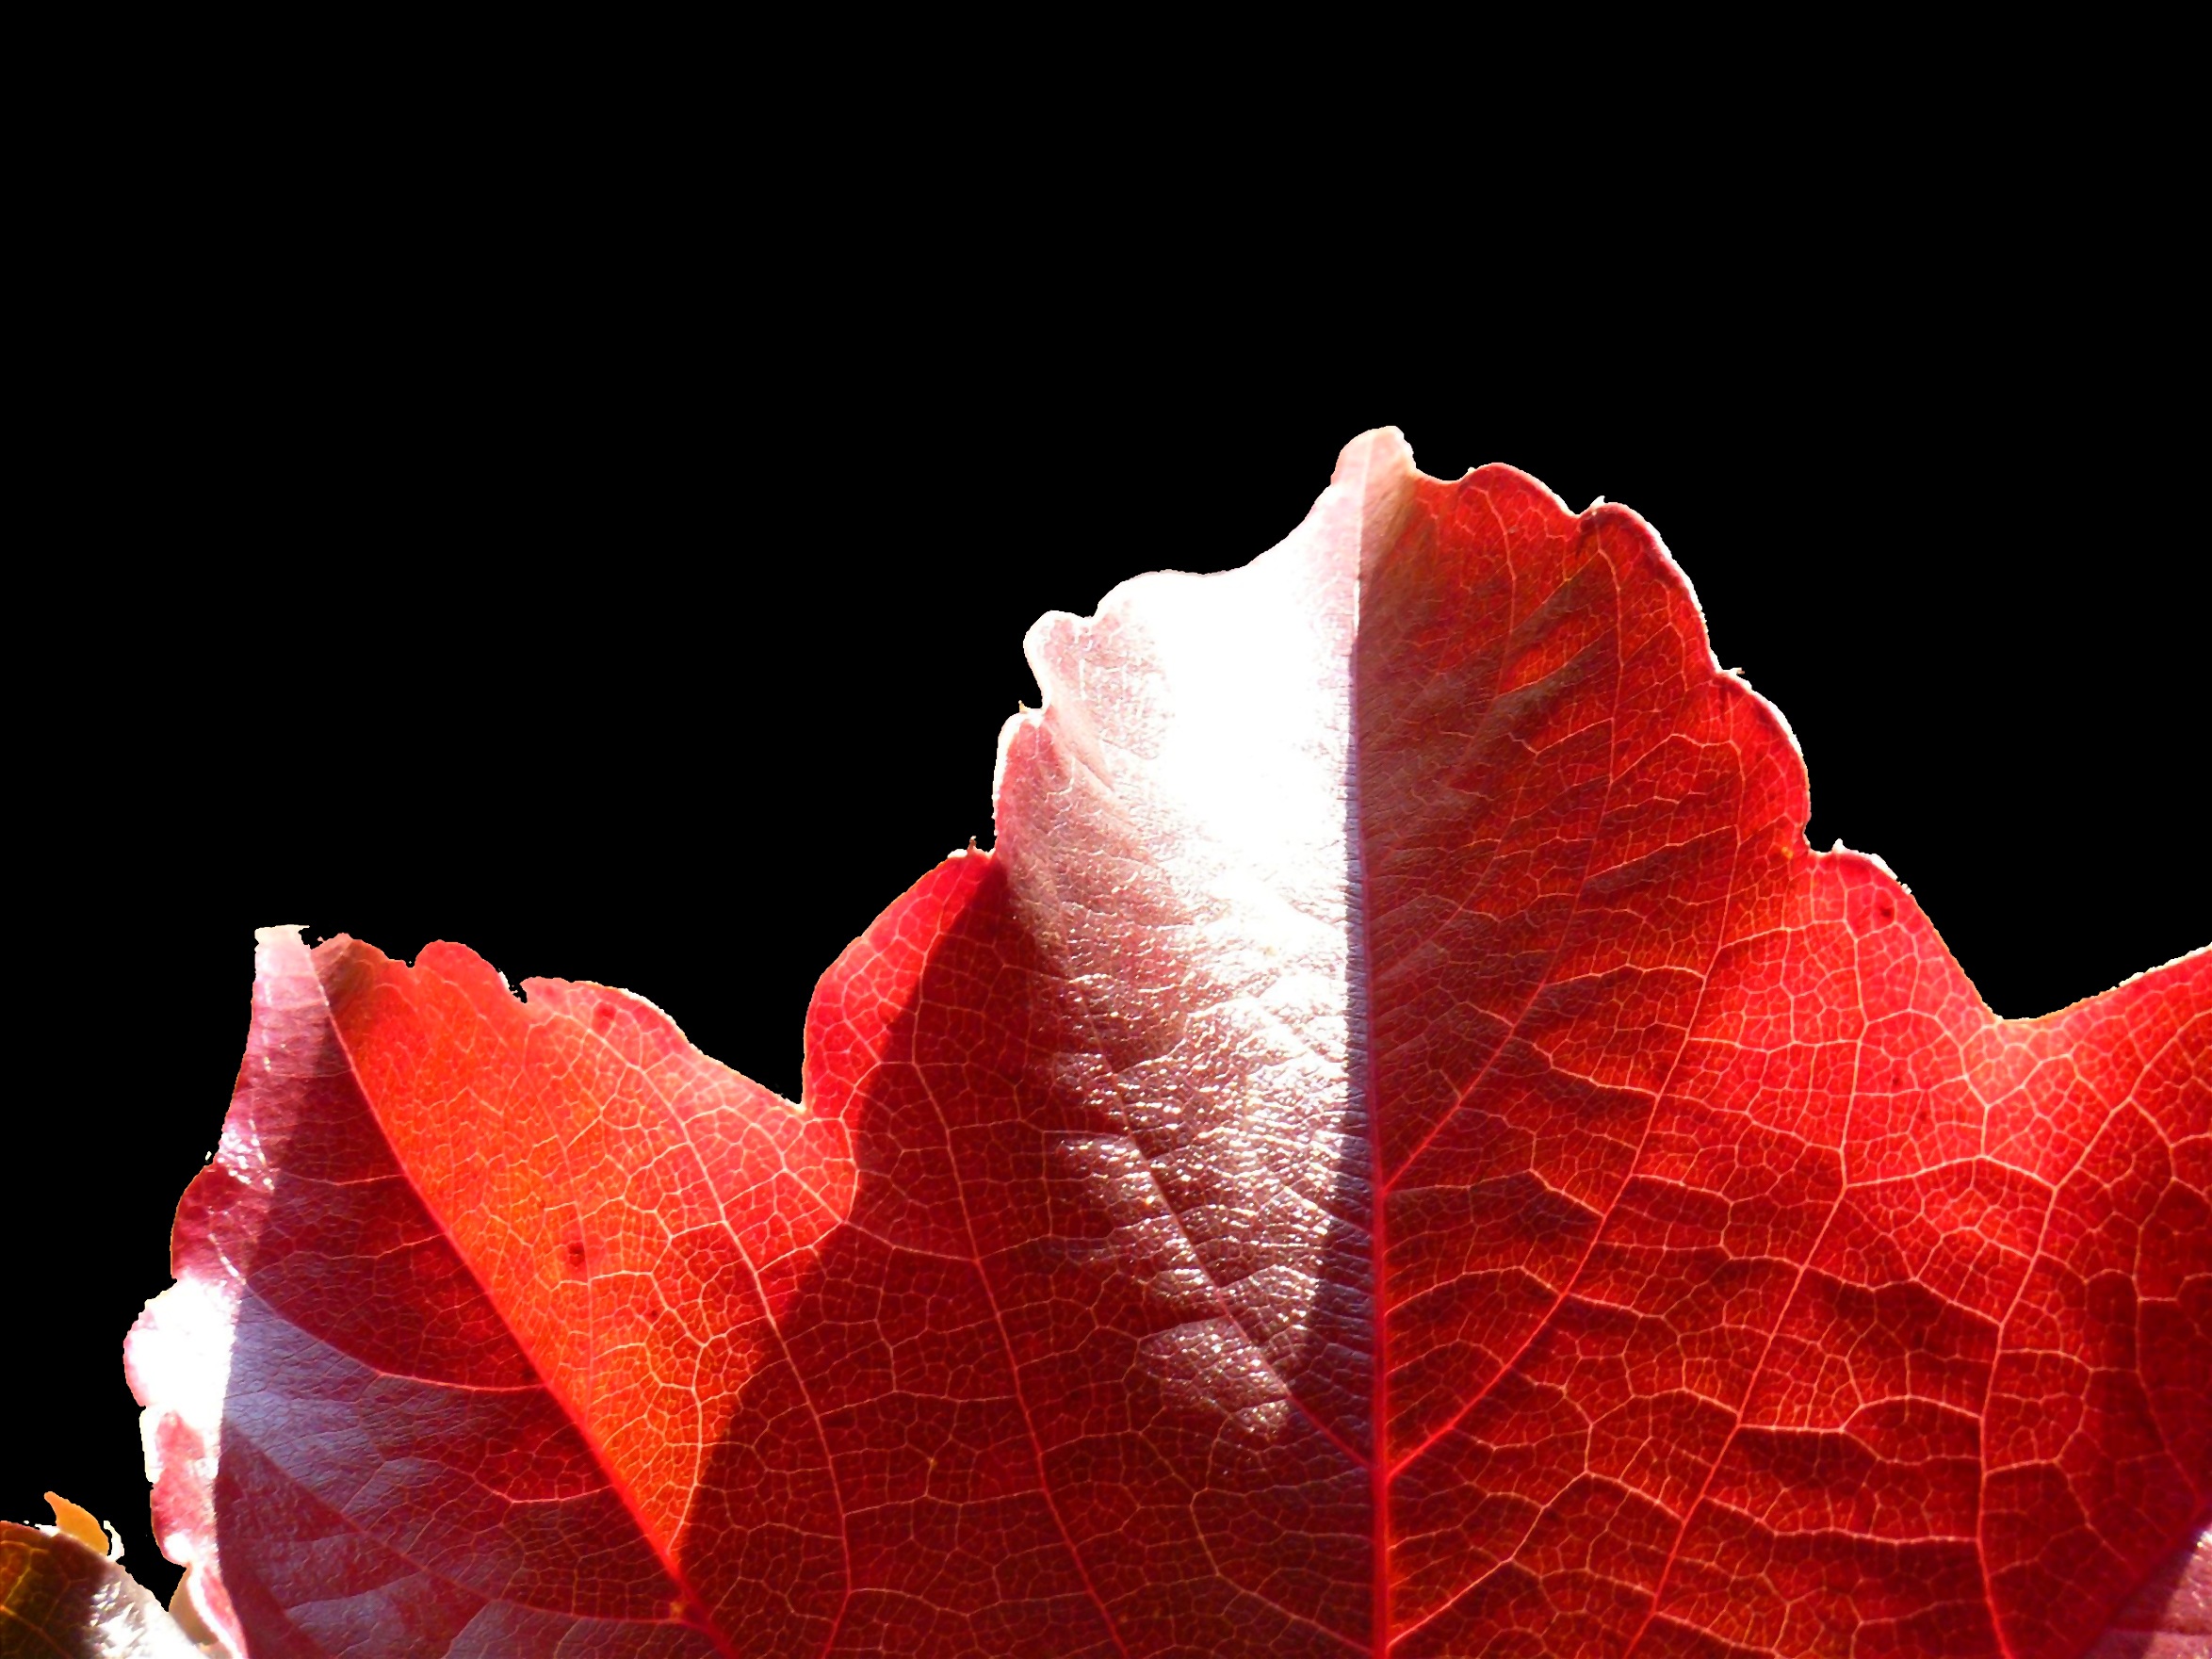
nature, plant, photography, leaf, flower, petal, red, color, autumn, colorful, pink, maple, maple leaf, close up, leaves, colored, autumn leaf, fall leaves, macro photography, flowering plant, land plant